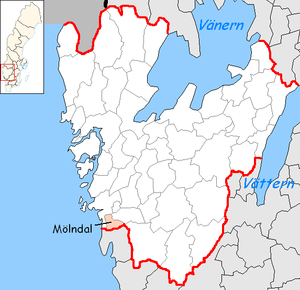
Mölndals kommun
Mölndal kommune ligger administrativt under det svenske län Västra Götaland. Geografisk ligger kommunen delvis i landskapet Västergötland, og delvis i Halland. Kommunens administrationscenter ligger i Mölndal.